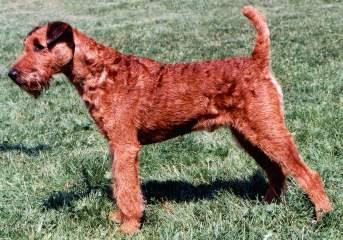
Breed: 207-n000036-Irish_terrier